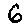
Label: 6